Society and culture of the Han dynasty

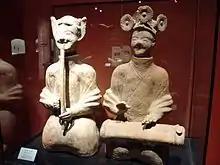
Lively musicians playing a bamboo flute and a plucked instrument, Chinese ceramic statues from the Eastern Han period (25–220 CE), Shanghai Museum

During the Han, the empire was divided into large administrative units of kingdoms and commanderies; within a commandery there were counties, and within counties there were districts that contained at least several hamlets. An average hamlet contained about a hundred families and usually was enclosed by a wall with two gates. At the center of social life in the hamlet was the religious altar (built in honor of a local deity) where festivities could be staged. Each district and county also had an official religious altar. The official reach of government extended no further than the district level, where county-appointed officials included the chief of police who maintained law and order and the district tax collector. However, the government was able to control local society at the hamlet level with their bestowal of twenty ranks.